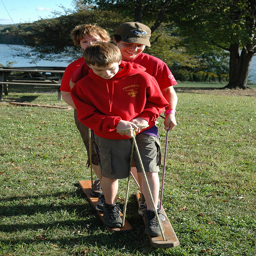
Three boys walk in unison on two planks
three males with red shirts are playing on two wooden skis
Boys playing with two wooden skis in a green park
A group of young boys riding a pair of skis.
Three boys practice walking on two wooden planks held in place with ropes.